Canadian Rally Championship

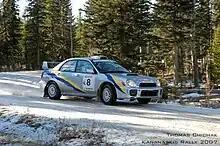
Bryan Maplethorpe, in his open class 2002 Subaru Impreza WRX rally car at the 2007 Kananaskis Rally in Alberta, Canada

The Canadian Rally Championship is an automobile rallying championship sanctioned by the Canadian Association of RallySport (CARS) held since 1957 in Canada.